Pulsed laser deposition

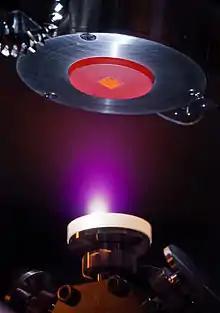
Thin films of oxides are deposited with atomic layer precision using pulsed laser deposition. In this picture, a high-intensity pulsed laser shoots a rotating white disk of AlO (alumina). The laser pulse creates a plasma explosion, visible as the purple cloud. The plasma cloud from the alumina expands towards the square substrate, made of SrTiO, where it condenses and solidifies, building up one atomic layer at a time. The substrate is mounted on a heating plate, glowing red at a temperature of 650 °C, to improve the crystallinity of the alumina thin film.

The ablation of the target material upon laser irradiation and the creation of plasma are very complex processes. The removal of atoms from the bulk material is done by vaporization of the bulk at the surface region in a state of non-equilibrium. In this the incident laser pulse penetrates into the surface of the material within the penetration depth. This dimension is dependent on the laser wavelength and the index of refraction of the target material at the applied laser wavelength and is typically in the region of 10 nm for most materials. The strong electrical field generated by the laser light is sufficiently strong to remove the electrons from the bulk material of the penetrated volume. This process occurs within 10 ps of a ns laser pulse and is caused by non-linear processes such as multiphoton ionization which are enhanced by microscopic cracks at the surface, voids, and nodules, which increase the electric field. The free electrons oscillate within the electromagnetic field of the laser light and can collide with the atoms of the bulk material thus transferring some of their energy to the lattice of the target material within the surface region. The surface of the target is then heated up and the material is vaporized.